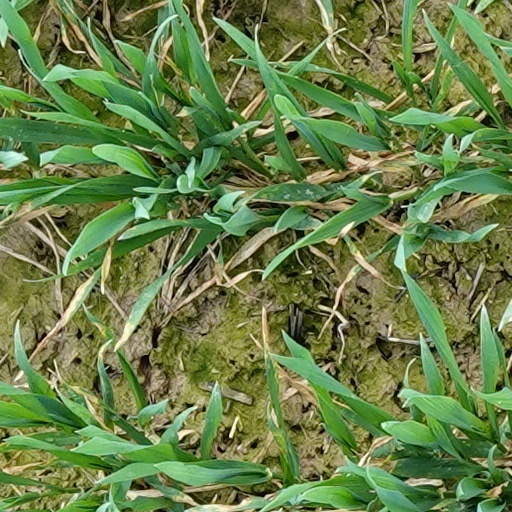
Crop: wheat